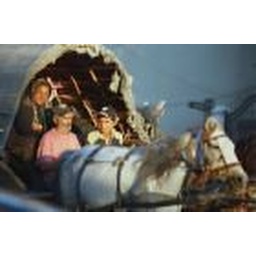
horse and buggy is a offen seen on romanian road just like in the 19th century